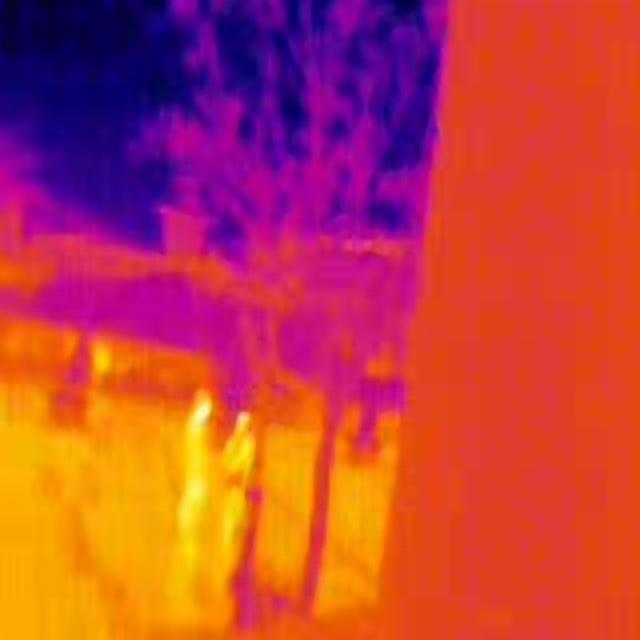
Detected objects:
label: person
label: person